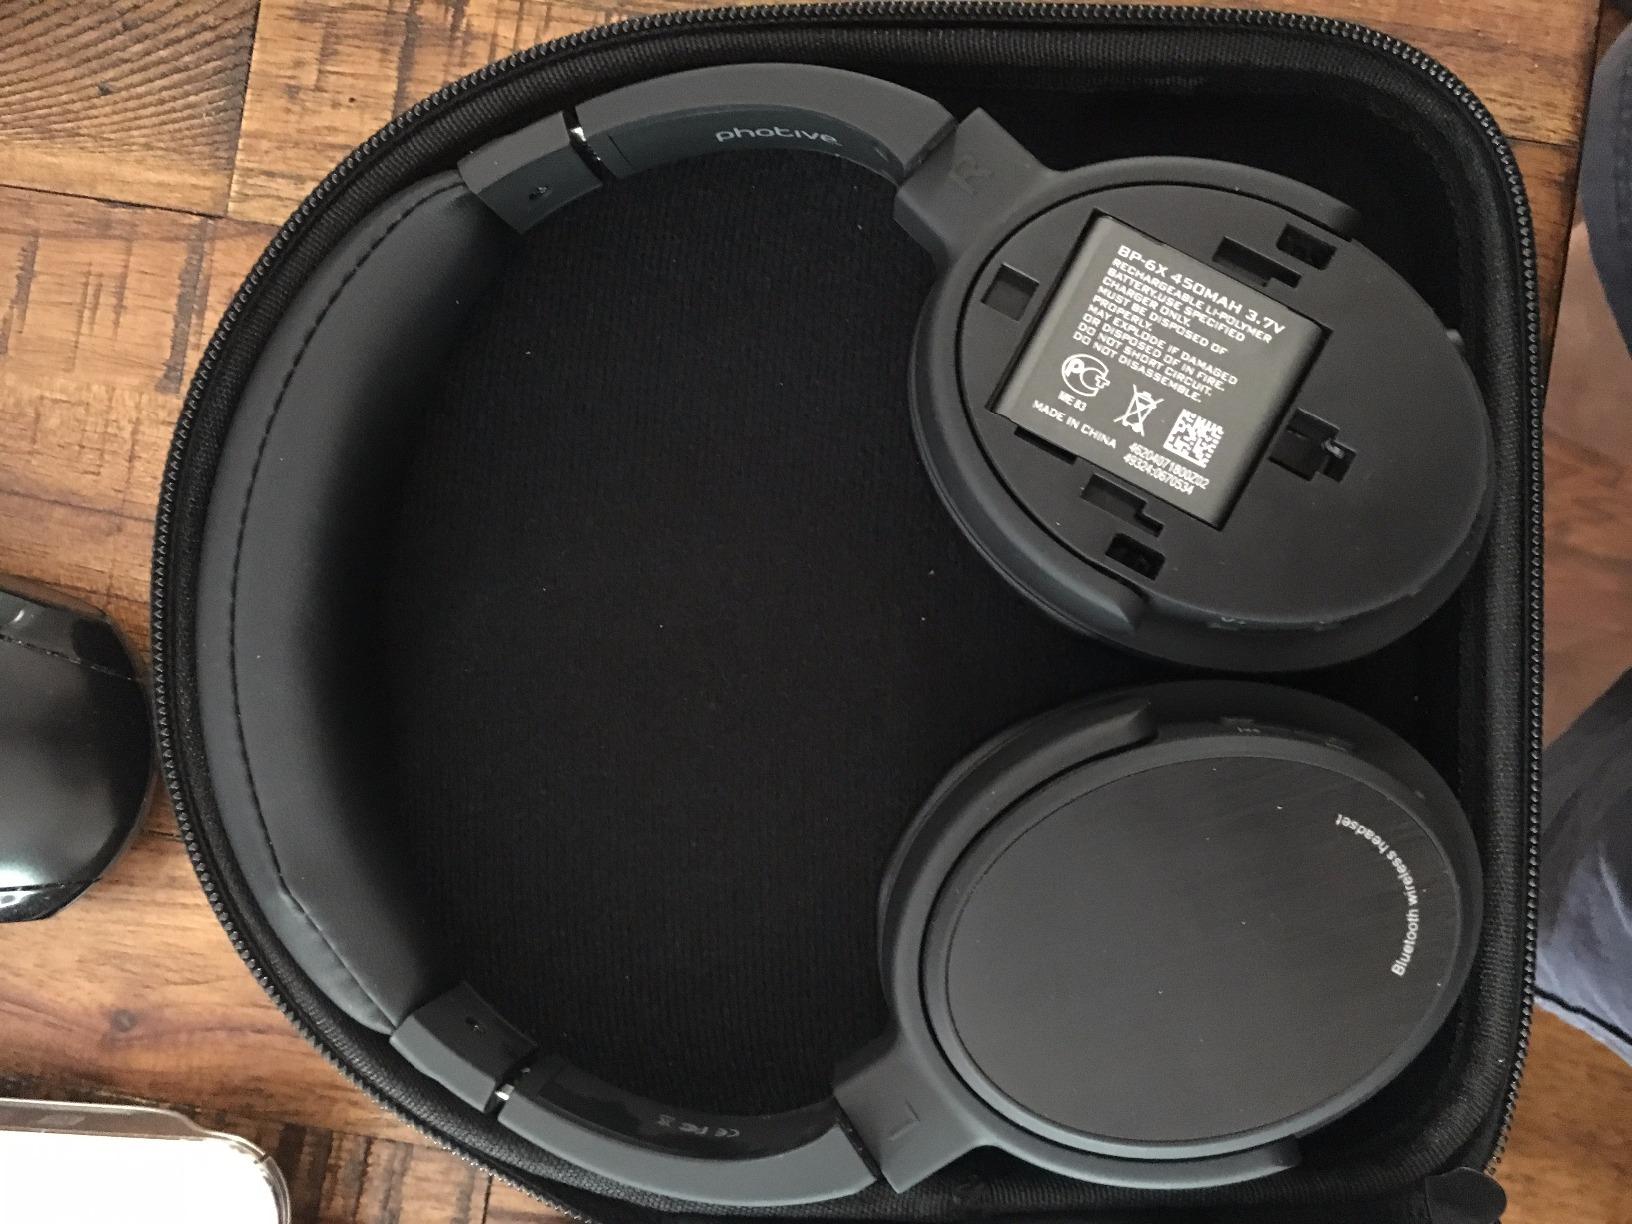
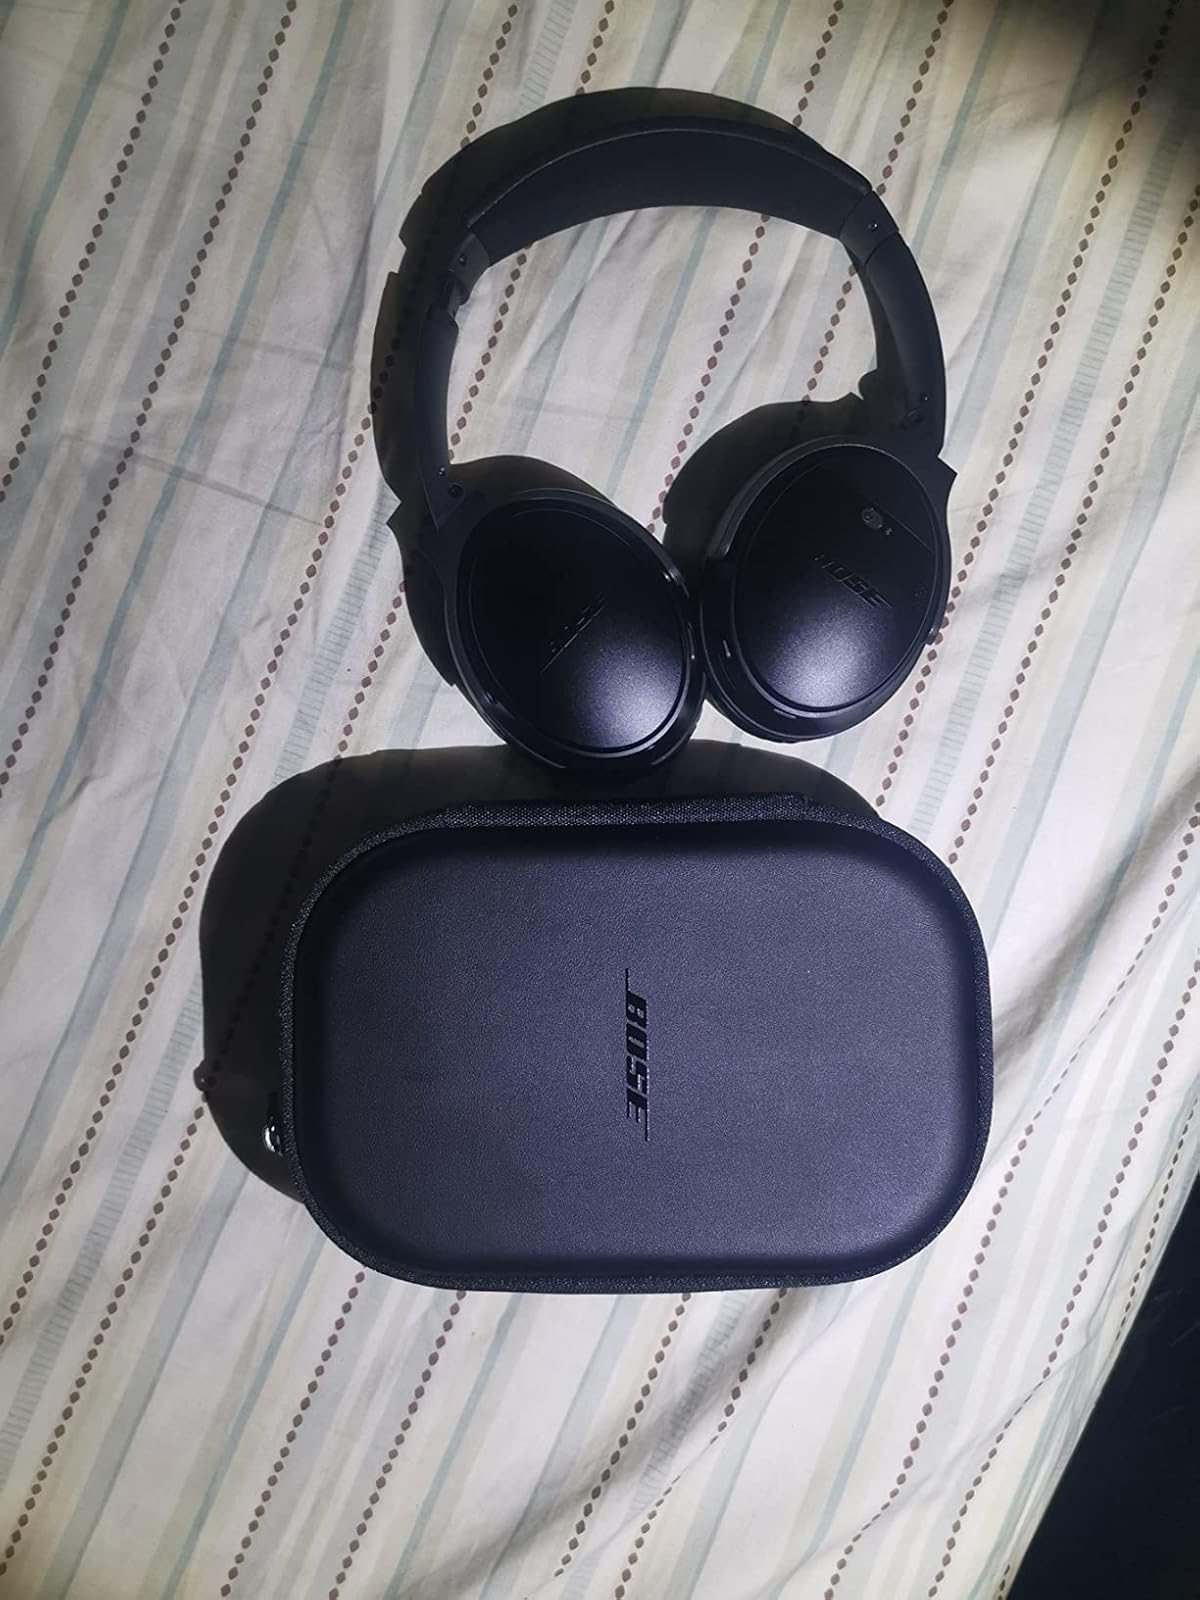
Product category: headphones
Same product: no